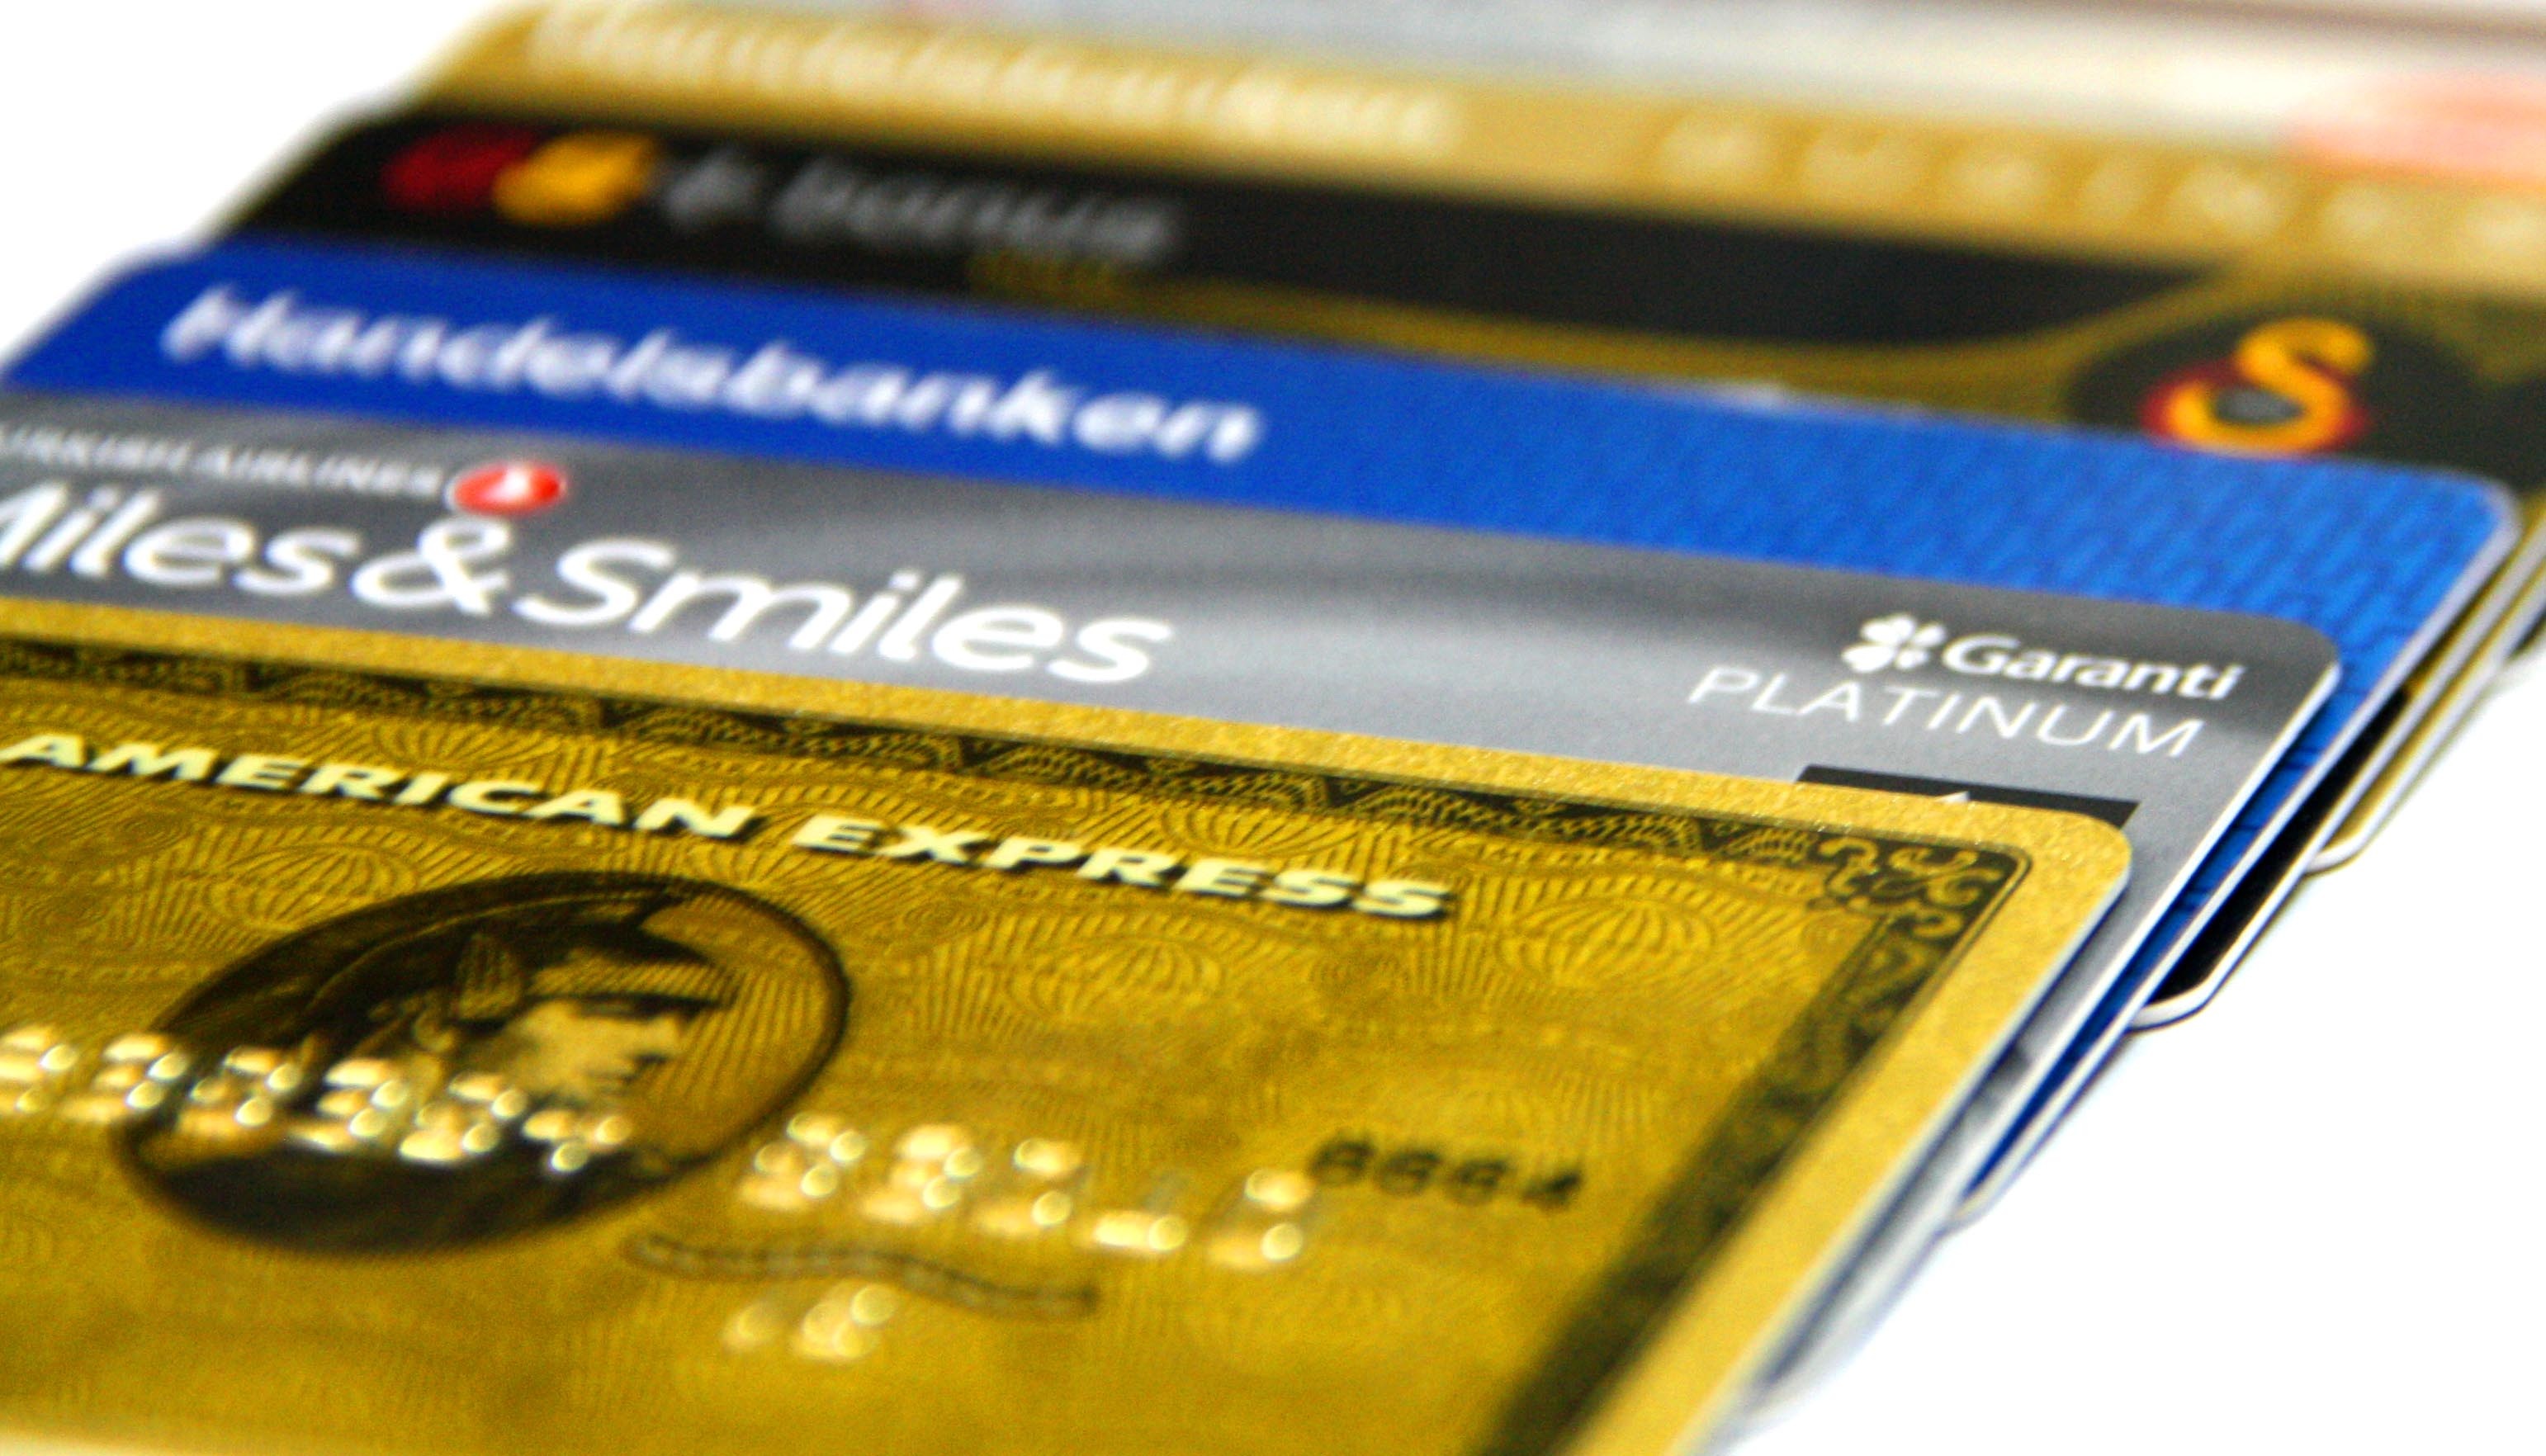
money, card, cash, currency, banking, credit, payment, visa, credit card, visa card, personal computer hardware, debit card